Bolsta Runestones

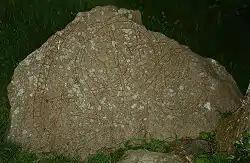
U 970 is signed by the runemaster Öpir.

Upplands Runic Inscription 970 or U 970 is the Rundata listing for an inscription carved on a granite stone that is 1.15 meters in height. The inscription consists of runic text carved in the younger futhark on a serpent. The stone has been damaged such that a portion of the inscription and text is missing. The inscription is classified as being carved in runestone style Pr5, which is considered to be Urnes style. The runic text indicates that the stone was raised by a man named Viði or Víði, but the name of the person to whom the stone is a memorial has been lost. The text ends with the signature of Öpir, who was active in Uppland during the late 11th and early 12th centuries. His signature is on about fifty surviving runestones, and an additional fifty inscriptions have been attributed him.